David Bowie Narrates Prokofiev's Peter and the Wolf

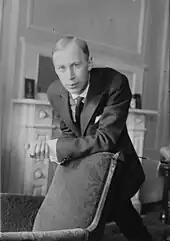
Composer Sergei Prokofiev (pictured 1918)

The Russian composer Sergei Prokofiev composed "Peter and the Wolf" with the intention of introducing younger children to orchestral music. The composition tells the story of a boy named Peter who travels outside his grandfather's garden in hopes of finding a big bad wolf. Each animal, including a duck, a cat and a bird, is represented by a different musical instrument, with a clarinet representing the cat and a trio of French horns representing the wolf. The composition originally premiered in Moscow in 1936 to lukewarm reception and remained relatively obscure in the western world until Walt Disney adapted it into an animated short film in 1946. Since Prokofiev's death in 1953, "Peter and the Wolf" has been regarded as one of his greatest pieces.